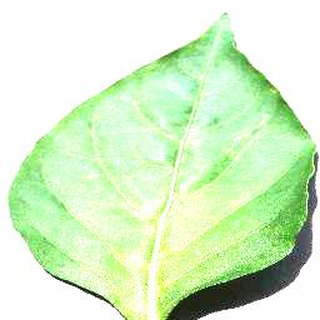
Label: healthy_bell_pepper